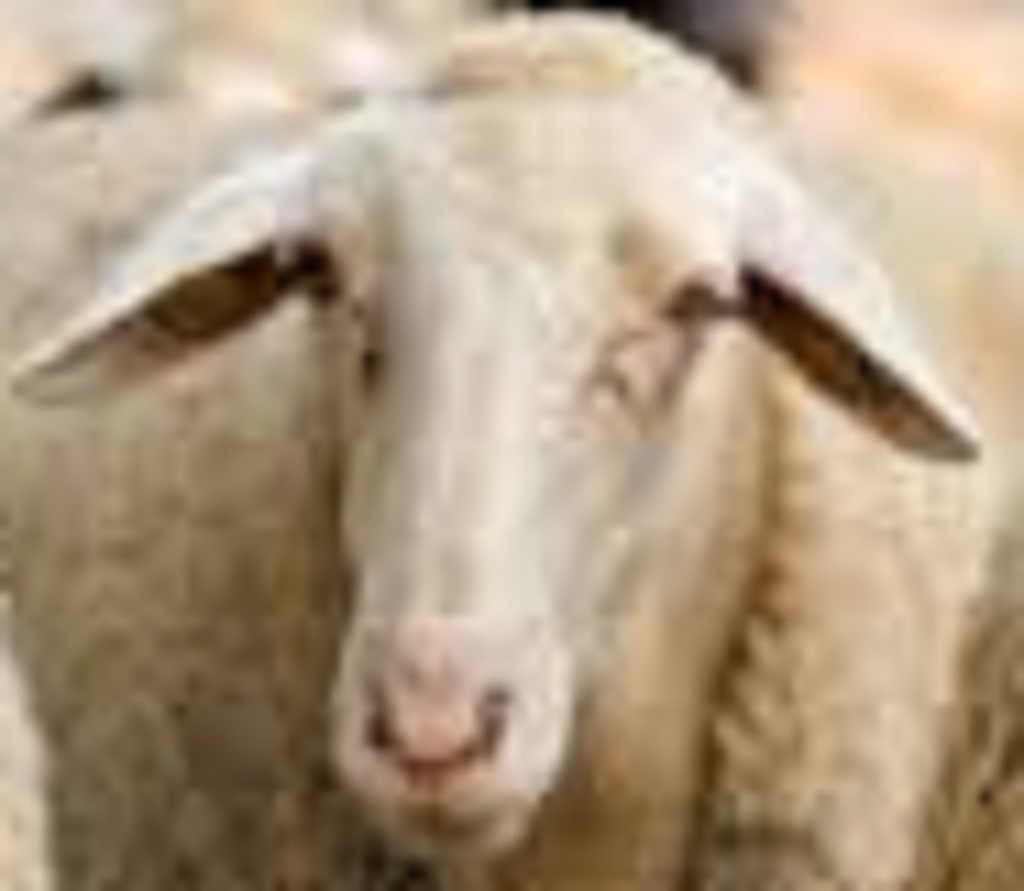
Label: no pain